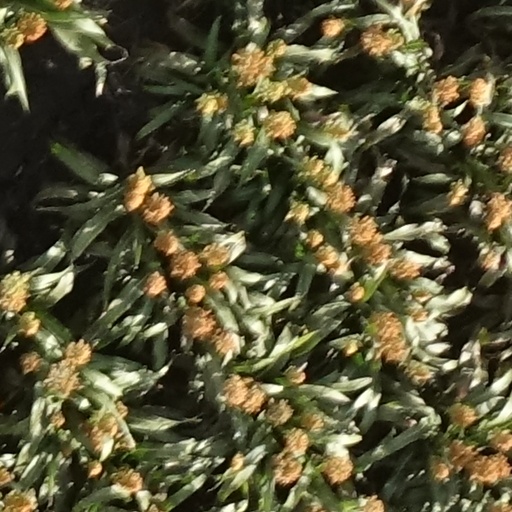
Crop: sorghum